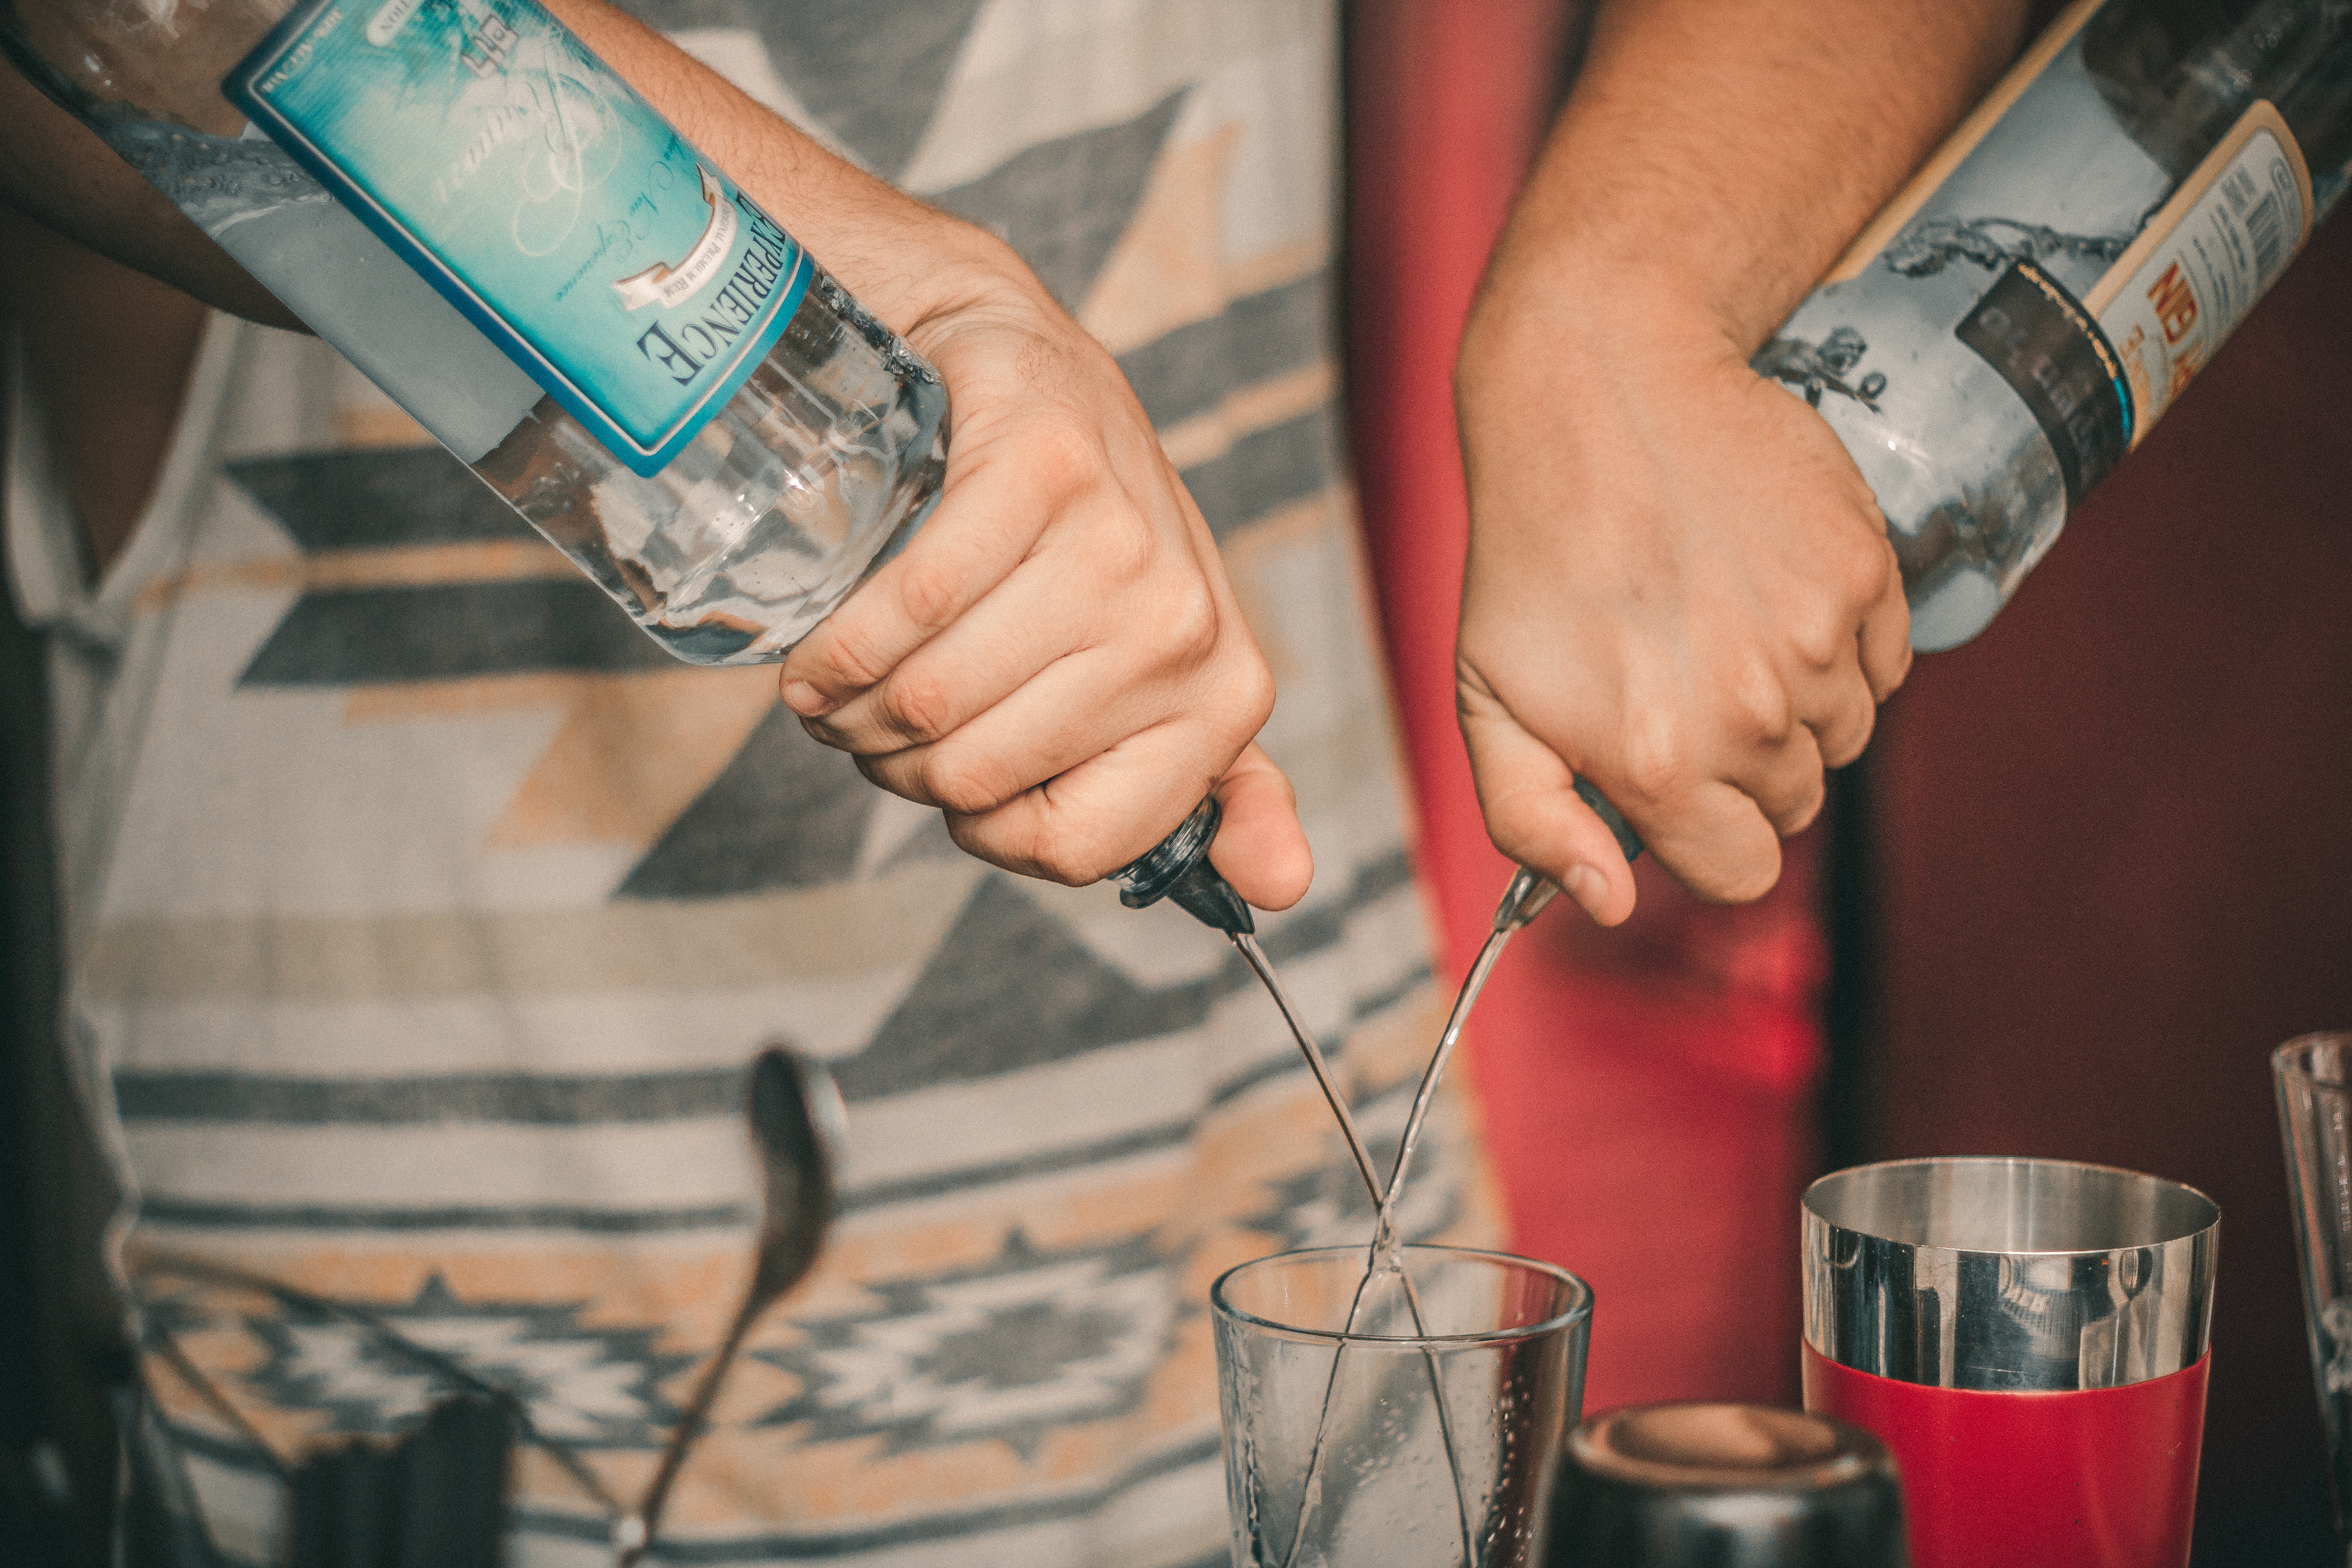
alcohol, drink, hand, distilled beverage, liqueur, bartender, nail, glass